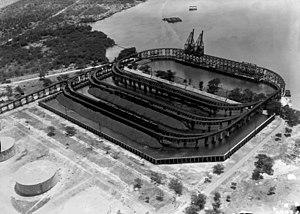
La base navale de Pearl Harbor est une base de l'United States Navy située dans la baie de Pearl Harbor sur l'île d'Oahu, dans l'État américain d'Hawaï. Créée en 1899, elle abrite le siège de l'United States Pacific Fleet. Le dimanche 7 décembre 1941, elle subit une violente attaque aérienne surprise menée par l'Empire du Japon contre les États-Unis, lors de la Seconde Guerre mondiale.